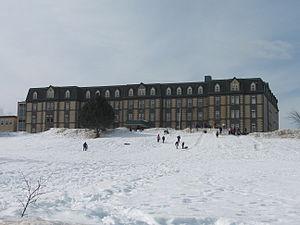
Bathurst est une cité de 11 897 habitants à l'embouchure de la rivière Népisiguit dans la baie des Chaleurs. Elle est le chef-lieu et la principale ville du comté de Gloucester, au nord-est de la province du Nouveau-Brunswick au Canada. Étant la seule grande ville du Nord-Est, Bathurst offre une gamme de services digne des villes de plus grande importance. Hôpitaux, salles de spectacles, musées, écoles, centres commerciaux et hôtellerie sont parmi les services de la ville de Bathurst. Bien que l'économie de la région ait été durement touchée ces derniers temps par des fermetures d'entreprises, telle que la Smurfit-Stone, et la fermeture de la mine Brunswick au sud de la ville, la région tient le coup et fait preuve d'initiative pour diversifier l'économie.
Le campus de Bathurst du Collège communautaire du Nouveau-Brunswick est un établissement d'enseignement post-secondaire situé à Bathurst, au Nouveau-Brunswick. Il est l'héritier du Collège Sacré-Cœur, fondé en 1899 à Caraquet, détruit dans un incendie en 1914 et reconstruit à Bathurst en 1921.
Prosper Lebastard était un prêtre catholique, un eudiste et un éducateur français. Il est l'un des pionniers de l'éducation supérieure en Acadie.